Battle of Mór

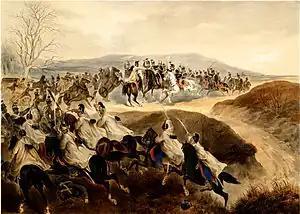
Battle of Mór 1848

Perczel, after his artillery repulsed Jelačić's infantry's attack in the forest, believed that the Austrian main force was there and therefore he has no need to fear an attack from other sides, thus he concentrated all his efforts on the forest. Major Horváth asked Perczel to send the 50.